Probe tip

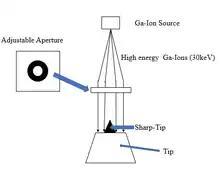
Fig 8: Schematics of focused ion beam milling method for probe tip sharpening

This method is used to attach carbon nanotubes to a cantilever or blunt tip. A strong adhesive (such as soft acrylic glue) is used to bind CNT with the silicon cantilever. CNT is robust, stiff and increases the durability of probe tips, and can be used for both contact and tapping mode.